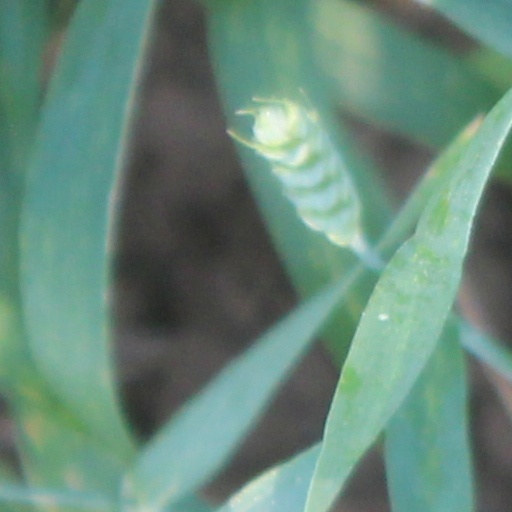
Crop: wheat